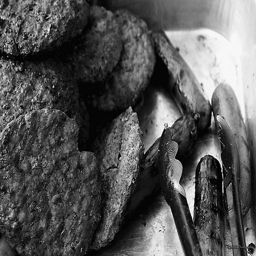
black and white photo of hamburger and hot dogs and tongs.
GRILLED HAMBURGERS AND HOT DOGS IN A PAN WITH TONGS
A pile of hamburgers is shown in black and white.
A black-and-white photo of cooked hamburgers and hotdogs.
A close up of hamburger patties and hot dogs